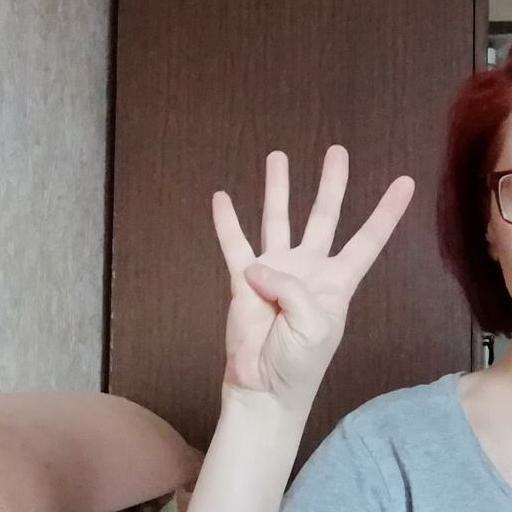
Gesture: four